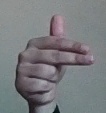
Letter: ghain